New Spanish Baroque

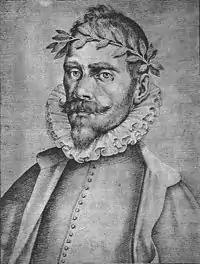
Portrait of Gutierre de Cetina.

Miguel Cabrera (1695-1768) was an extraordinarily prolific artist, specialising in depictions of the Virgin Mary and other saints. He is regarded as the leading colourist of the 18th century.